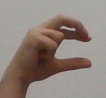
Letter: thal